Thomas Cook European Timetable

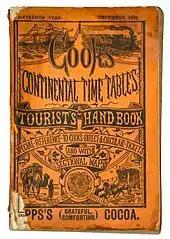
Cover of the December 1888 edition

The European Rail Timetable, more commonly known by its former names, the Thomas Cook European Timetable, the Thomas Cook Continental Timetable or simply Cook's Timetable, is an international timetable of selected passenger rail schedules for every country in Europe, along with a small amount of such content from areas outside Europe. It also includes regularly scheduled passenger shipping services and a few coach services on routes where rail services are not operated. Except during World War II and a six-month period in 2013–14, it has been in continuous publication since 1873. Until 2013 it was published by Thomas Cook Publishing, in the United Kingdom, and since 1883 has been issued monthly. The longstanding inclusion of "Continental" in the title reflected the fact that coverage was, for many years, mostly limited to continental Europe. Information on rail services in Great Britain was limited to only about 30 pages (out of about 400-plus pages) until 1954 and then omitted entirely until 1970. June 2011 marked the 1500th edition.